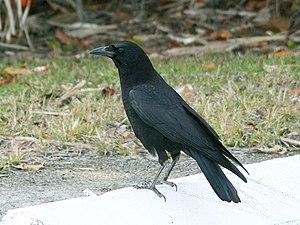
Cette liste des oiseaux au Canada provient de Bird Checklists of the World en date du mois de juillet 2018.
Cette liste des espèces d'oiseaux au Québec recense les taxons de ce groupe observés dans cette province du Canada. Elle provient de l'American Ornithologist Union en date du mois de janvier 2019. Elle comprend 470 espèces dont :